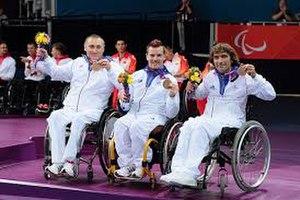
Jean-Philippe Robin avec ses équipier en bleu Pascal VERGER, Michel PEETERS a Londres 3eme par équipes en 2012
Jean-Philippe Robin est un pongiste handisport français né le 11 mai 1967 à Issoire en Auvergne et mort de maladie le 26 avril 2015 à 47 ans. Il a remporté de nombreuses médailles et a été plusieurs fois champion paralympique.